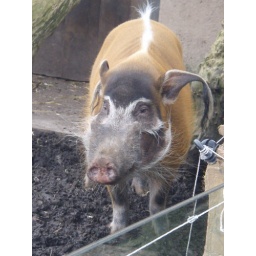
This red river hog looks like Yoda - at least he does in my mind.